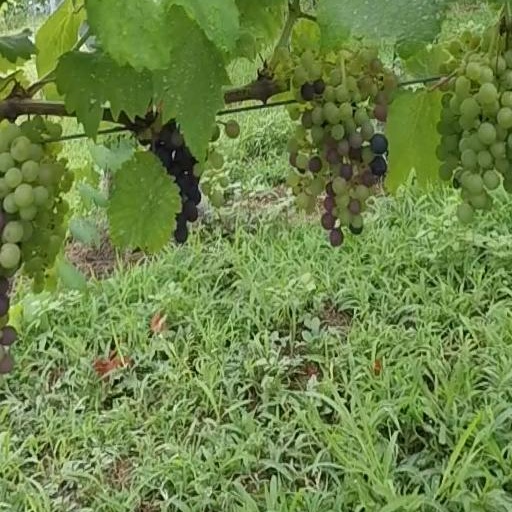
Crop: grape